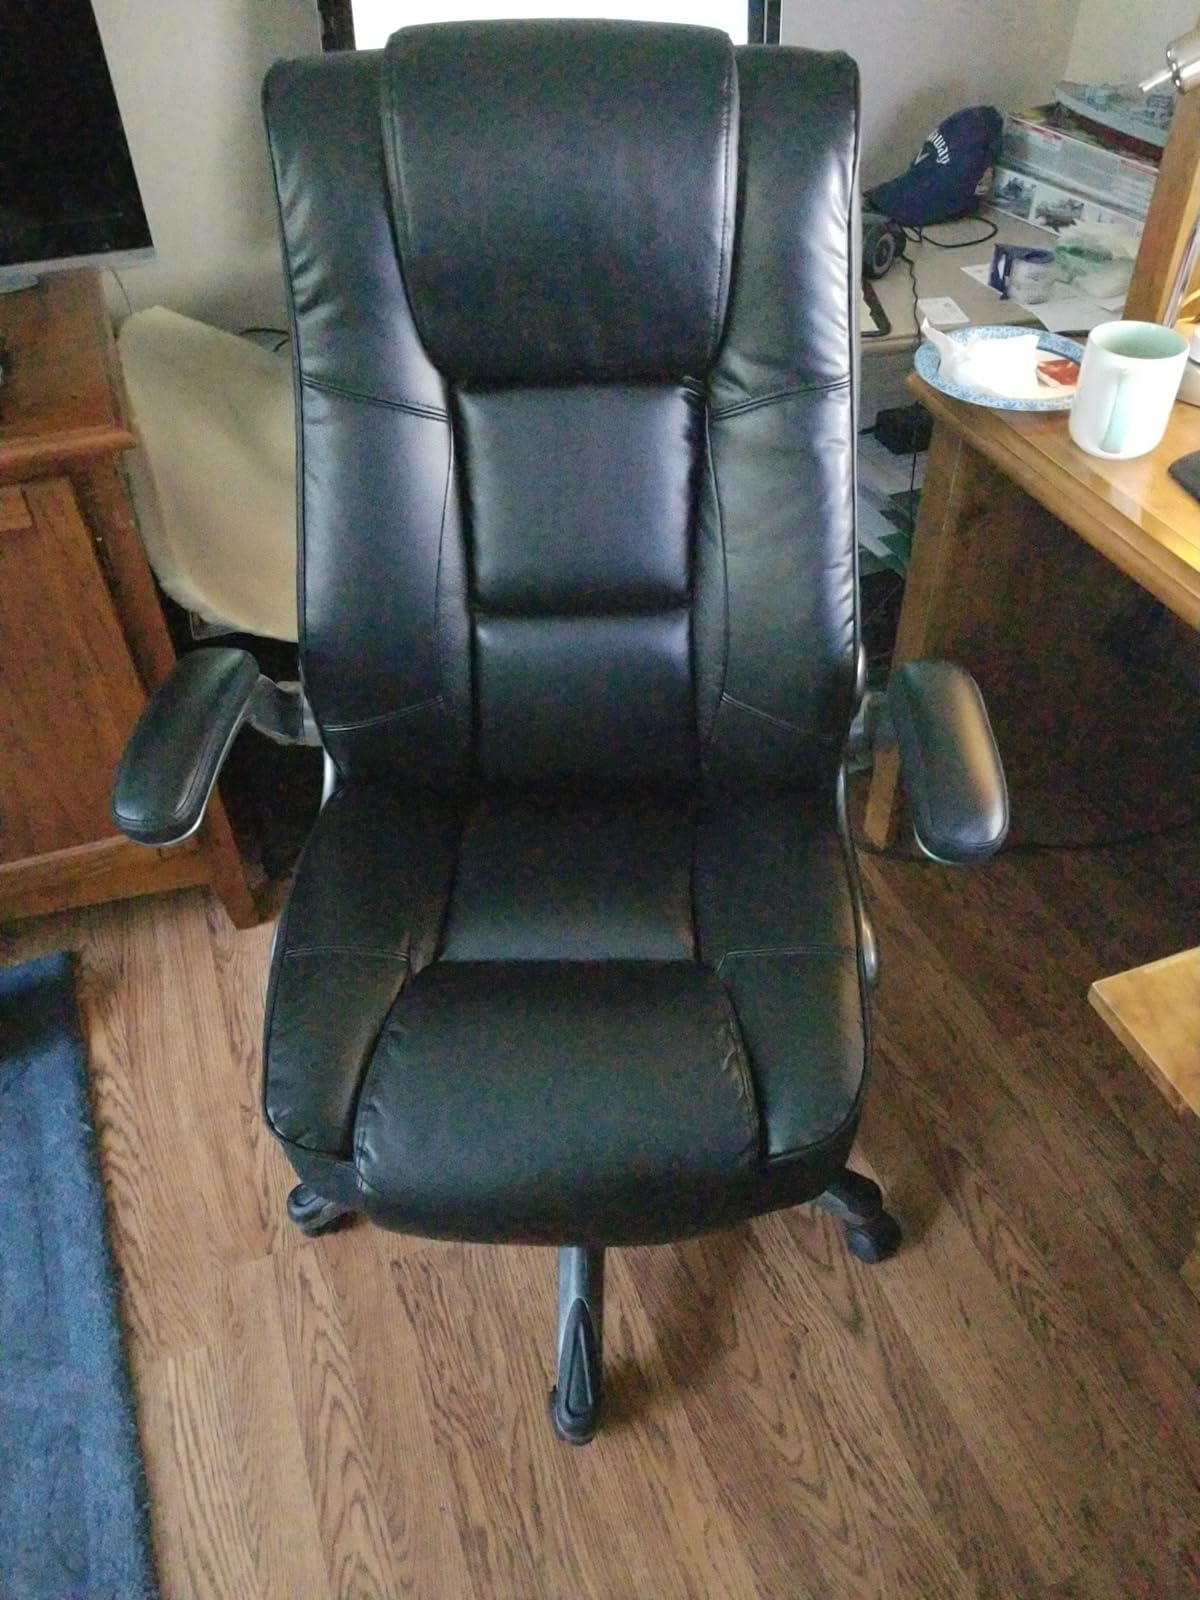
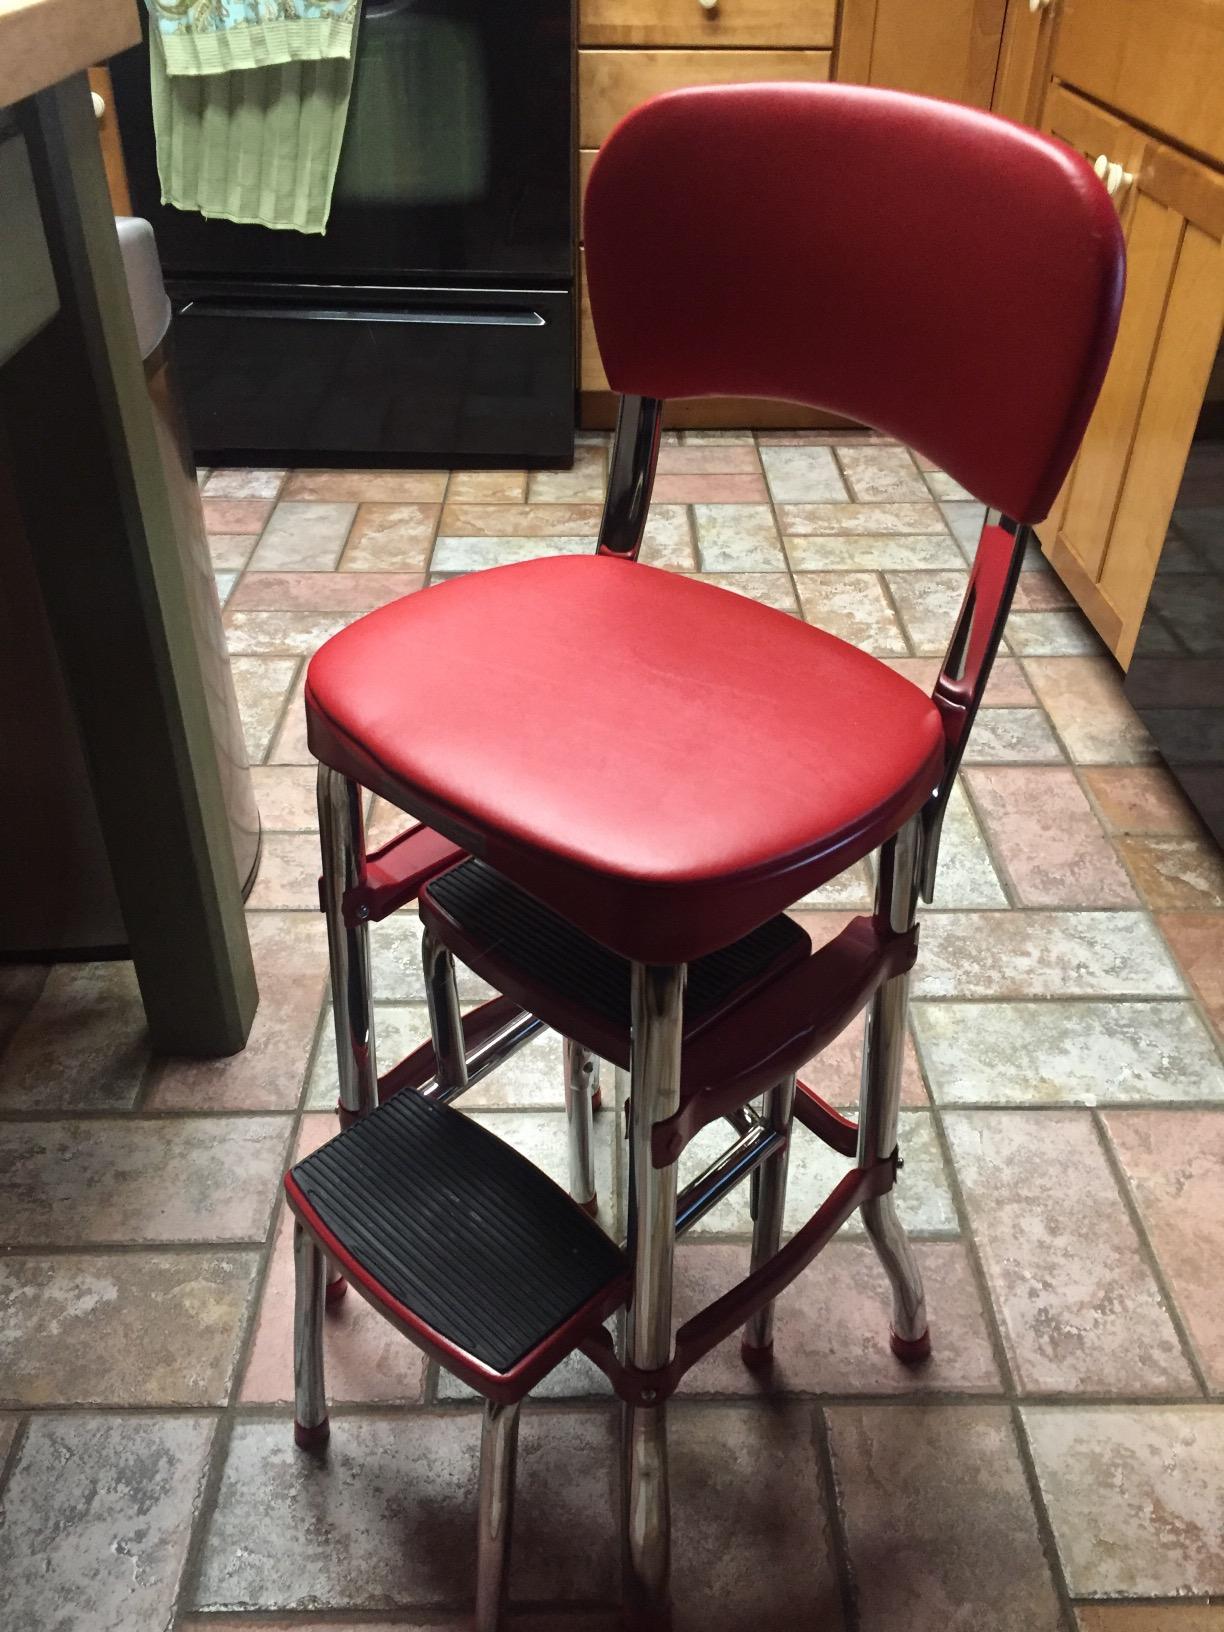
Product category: items_chair
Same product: no